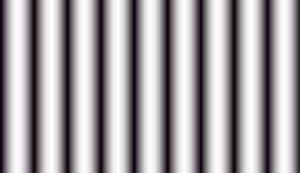
La fréquence spatiale est une grandeur caractéristique d'une structure qui se reproduit identiquement à des positions régulièrement espacées. Elle est la mesure du nombre de répétitions par unité de longueur ou par unité d'angle.